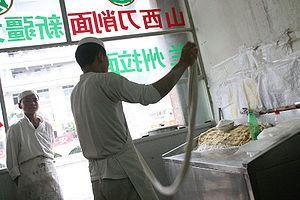
Les lāmiàn également appelées shǒu lāmiàn ou chēnmiàn, sont des nouilles de blé fraîches chinoises, étirées à la main par le cuisinier.